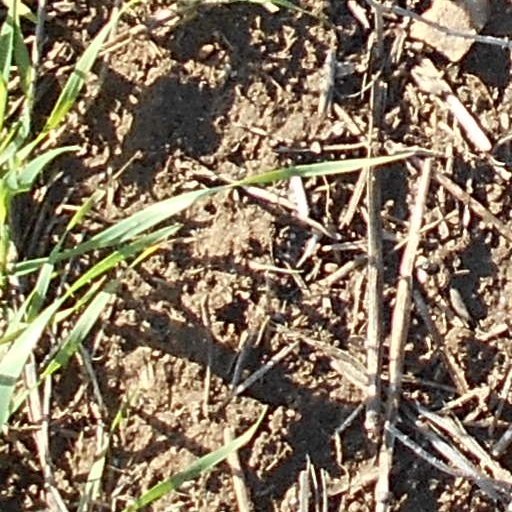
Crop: wheat